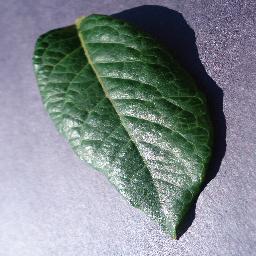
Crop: blueberry
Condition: healthy